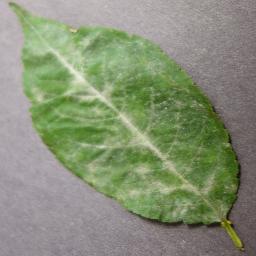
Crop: cherry
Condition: (including_sour)_powdery_mildew